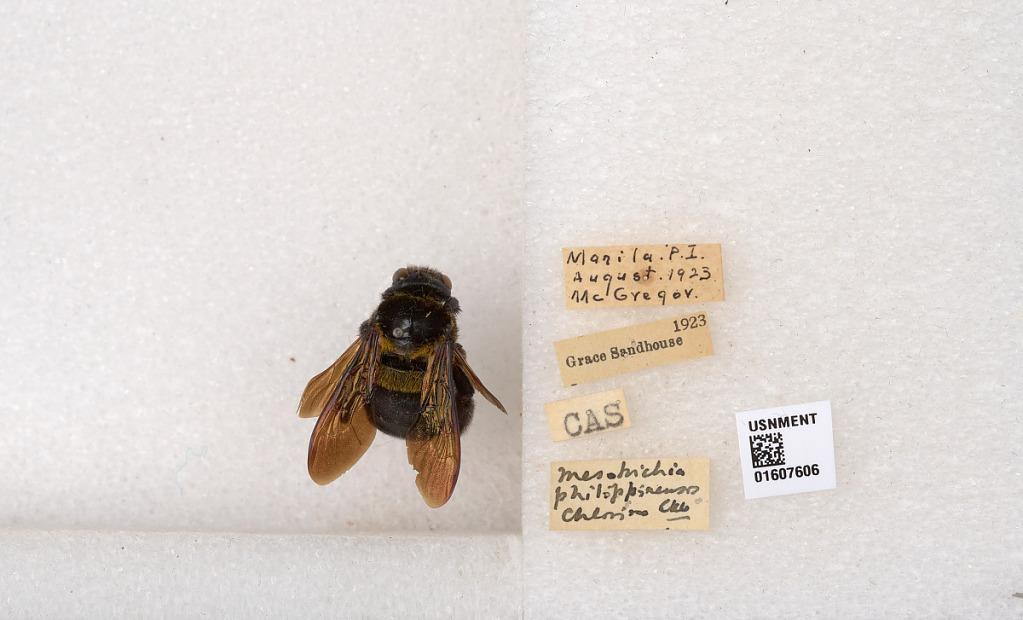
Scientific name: Xylocopa (Koptortosoma) chlorina (Cockerell)
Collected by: McGregor
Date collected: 1923-8-1
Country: Philippines
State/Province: National Capital Region
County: Capital District
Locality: Manila
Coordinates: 14.5965, 120.98